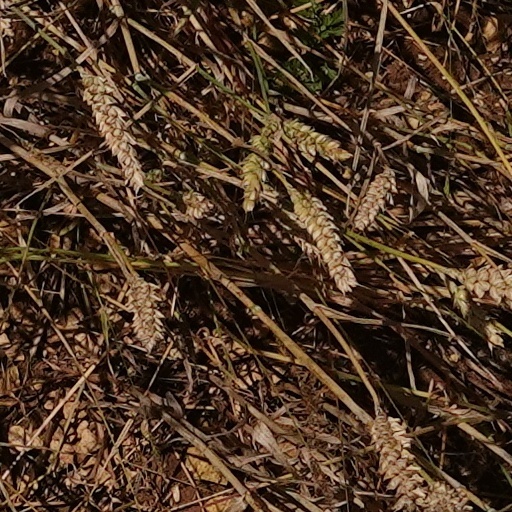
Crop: wheat